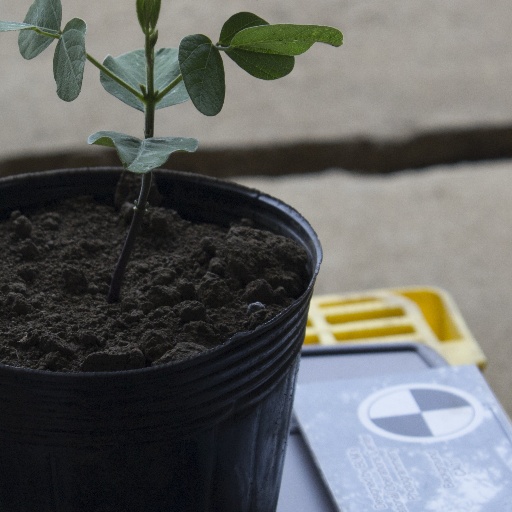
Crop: soybean